William McKenzie (missionary)

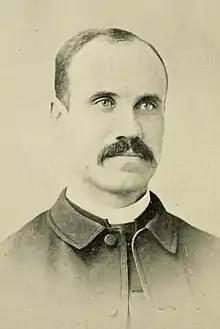
Rev. Wm. J. McKenzie

William John McKenzie (15 July 1861 – 23 June 1895) was a Canadian missionary to Korea. He was born at West Bay, western Cape Breton Island and studied at Pictou Academy, Dalhousie College, and the Presbyterian College in Halifax, Nova Scotia. He served as a missionary to Labrador in 1888–89, and was ordained as a minister of the Presbyterian Church of Canada in 1891.